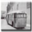
Label: bus